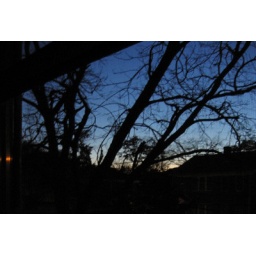
I noticed the sky this evening as the cat sat in the window. It was a lovely shade of dusk.